Eric Robinson (veterinarian)

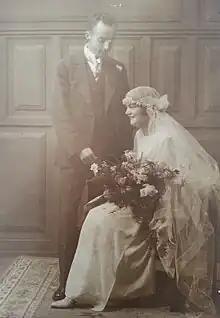
Robinson and Bergit Osmundsen on the day of their marriage.

Robinson married Miss Bergit Osmundsen on 18 June 1924 and of the two children born of this marriage (John Eric 18 April 1925 and Britha Nora 30 March 1928), John Robinson graduated as a veterinarian at Onderstepoort in 1949. Britha married D.C.L. Wacher, who was also a graduate of Onderstepoort (BVSc 1951). Mrs Robinson died in July 1949 and on 15 December 1951 Eric remarried to Miss Dorothy Amy Proctor.